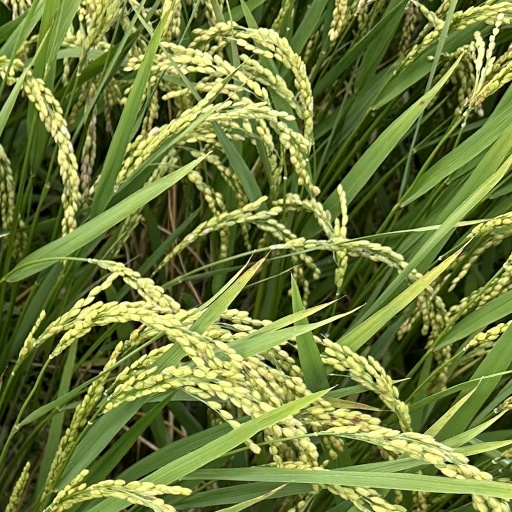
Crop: rice